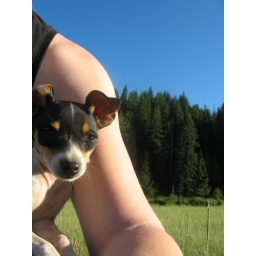
the little dog gets tired in the tall grass